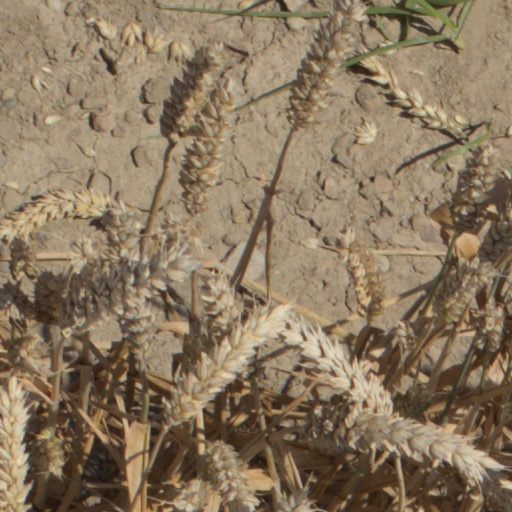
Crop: wheat